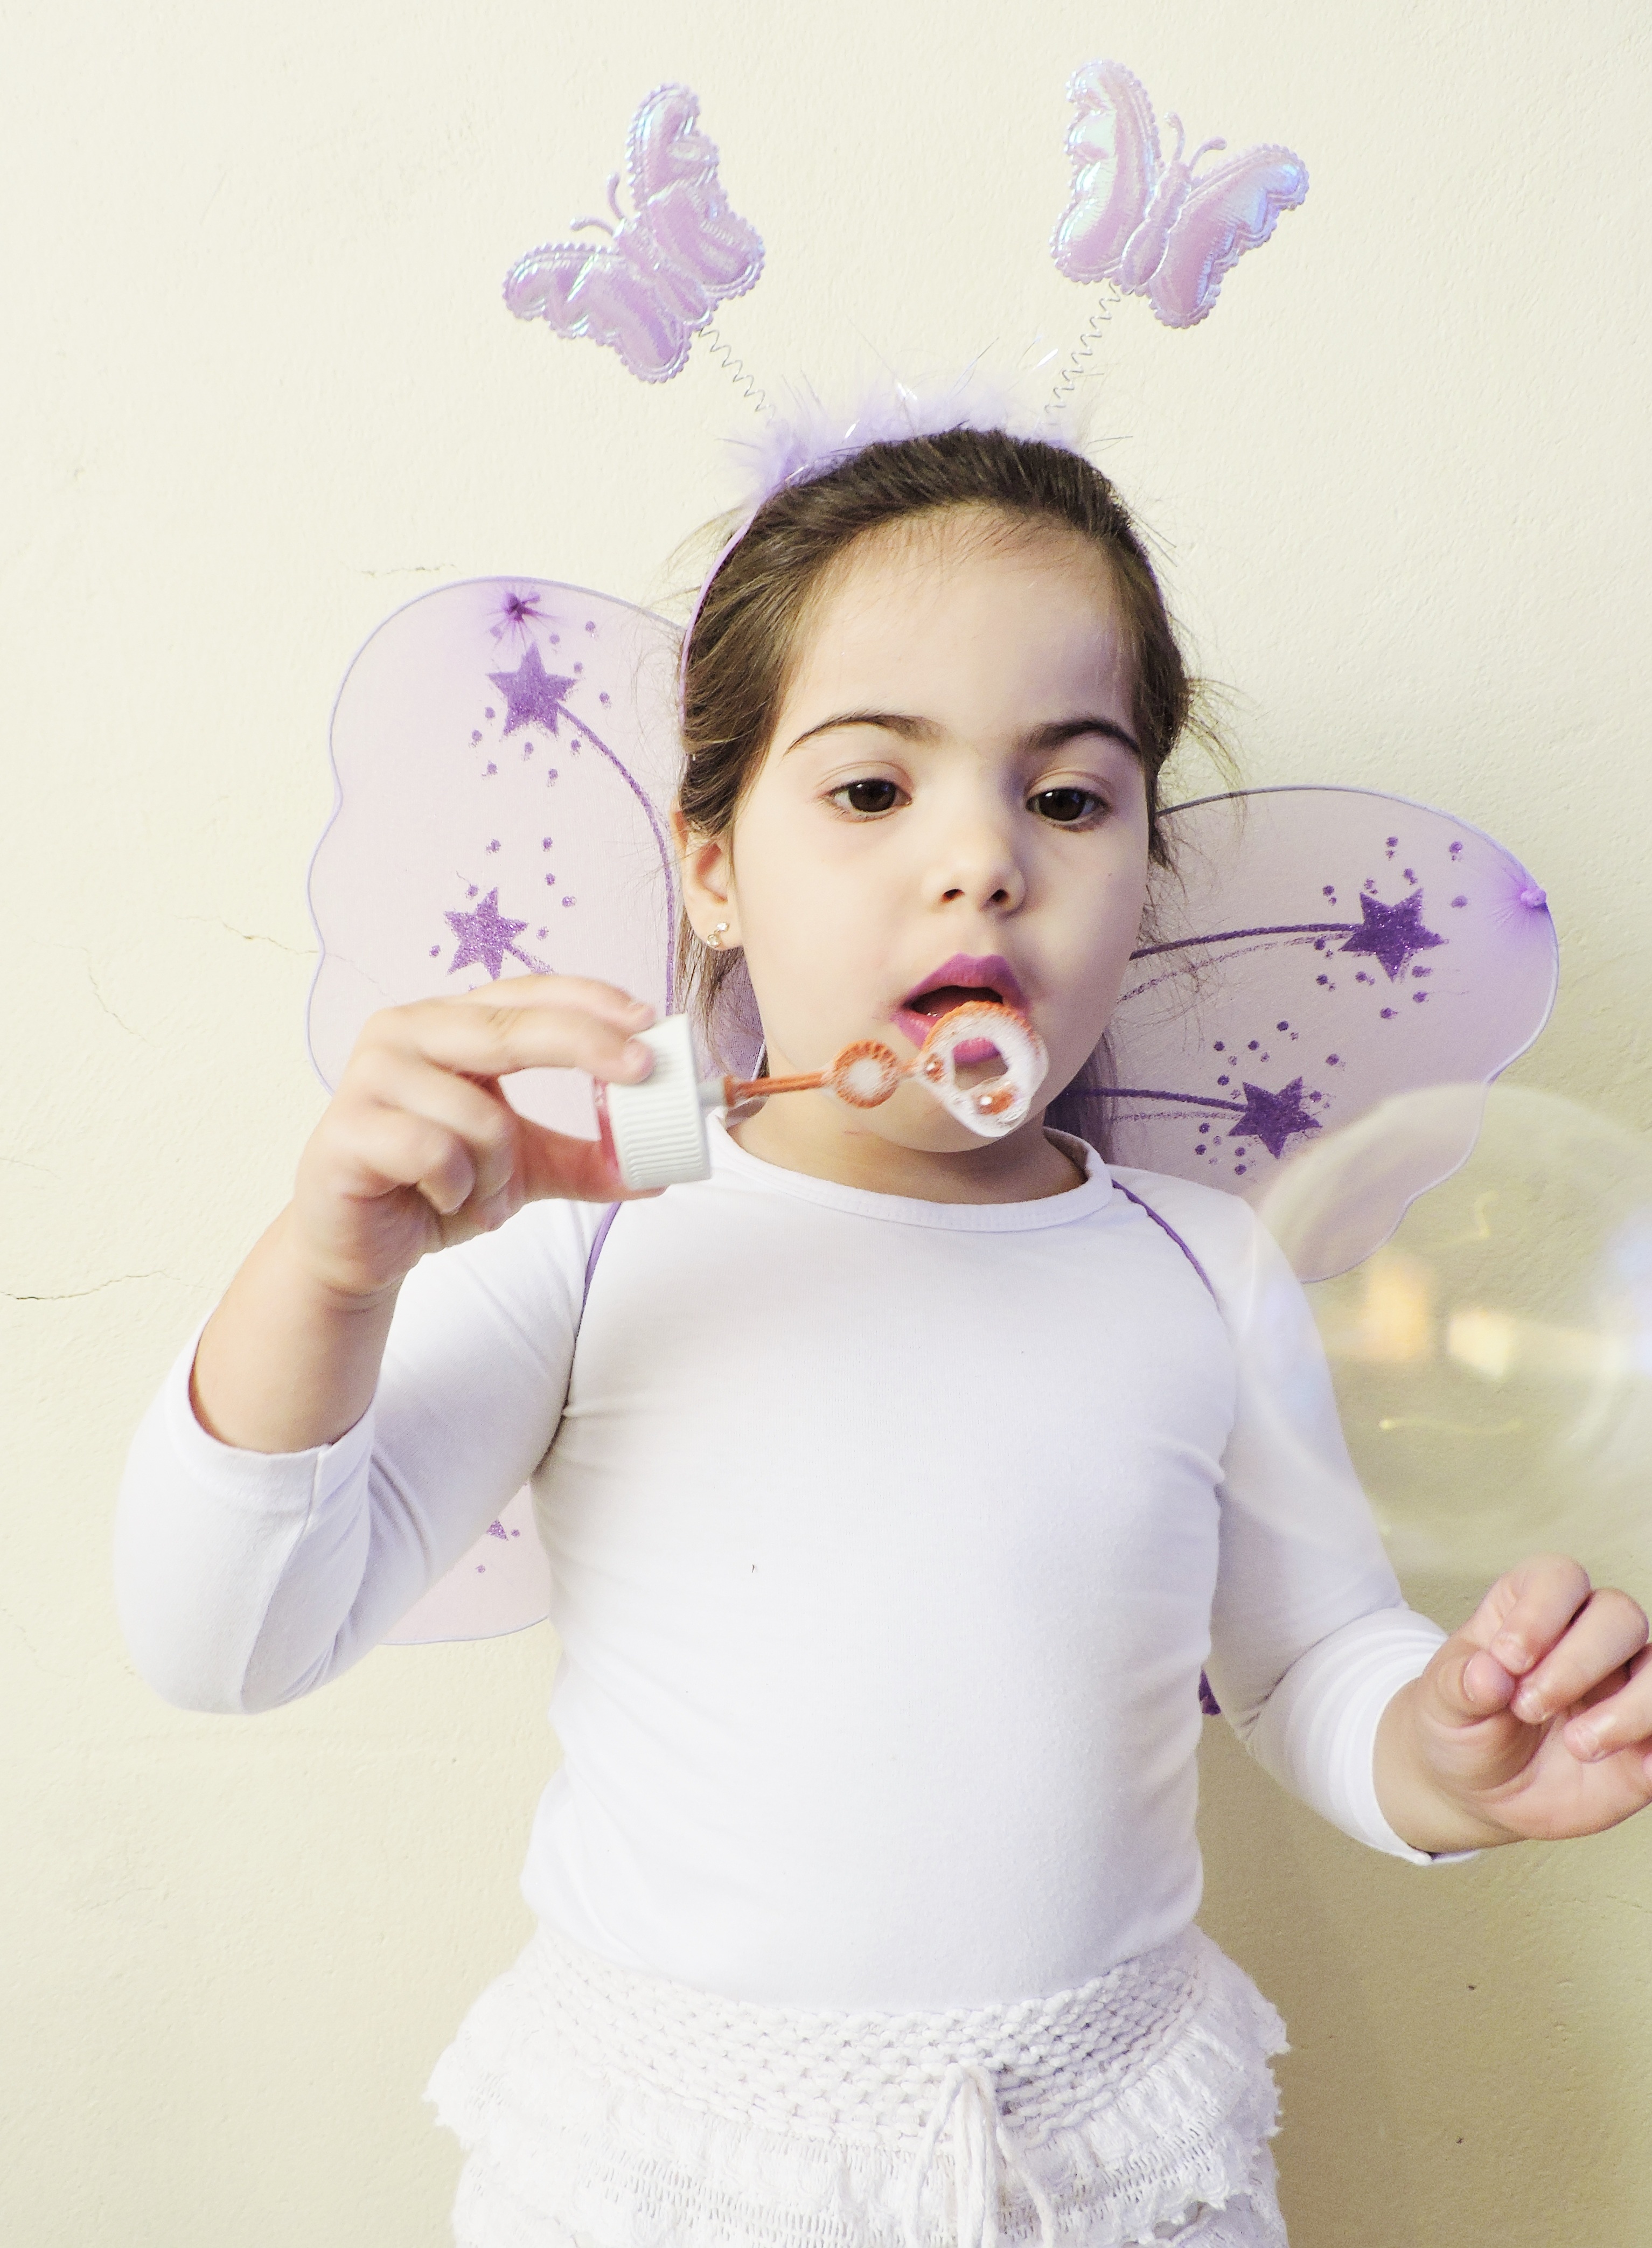
hand, girl, photography, flower, child, playing, pink, infant, toddler, skin, organ, soap bubble, fairy